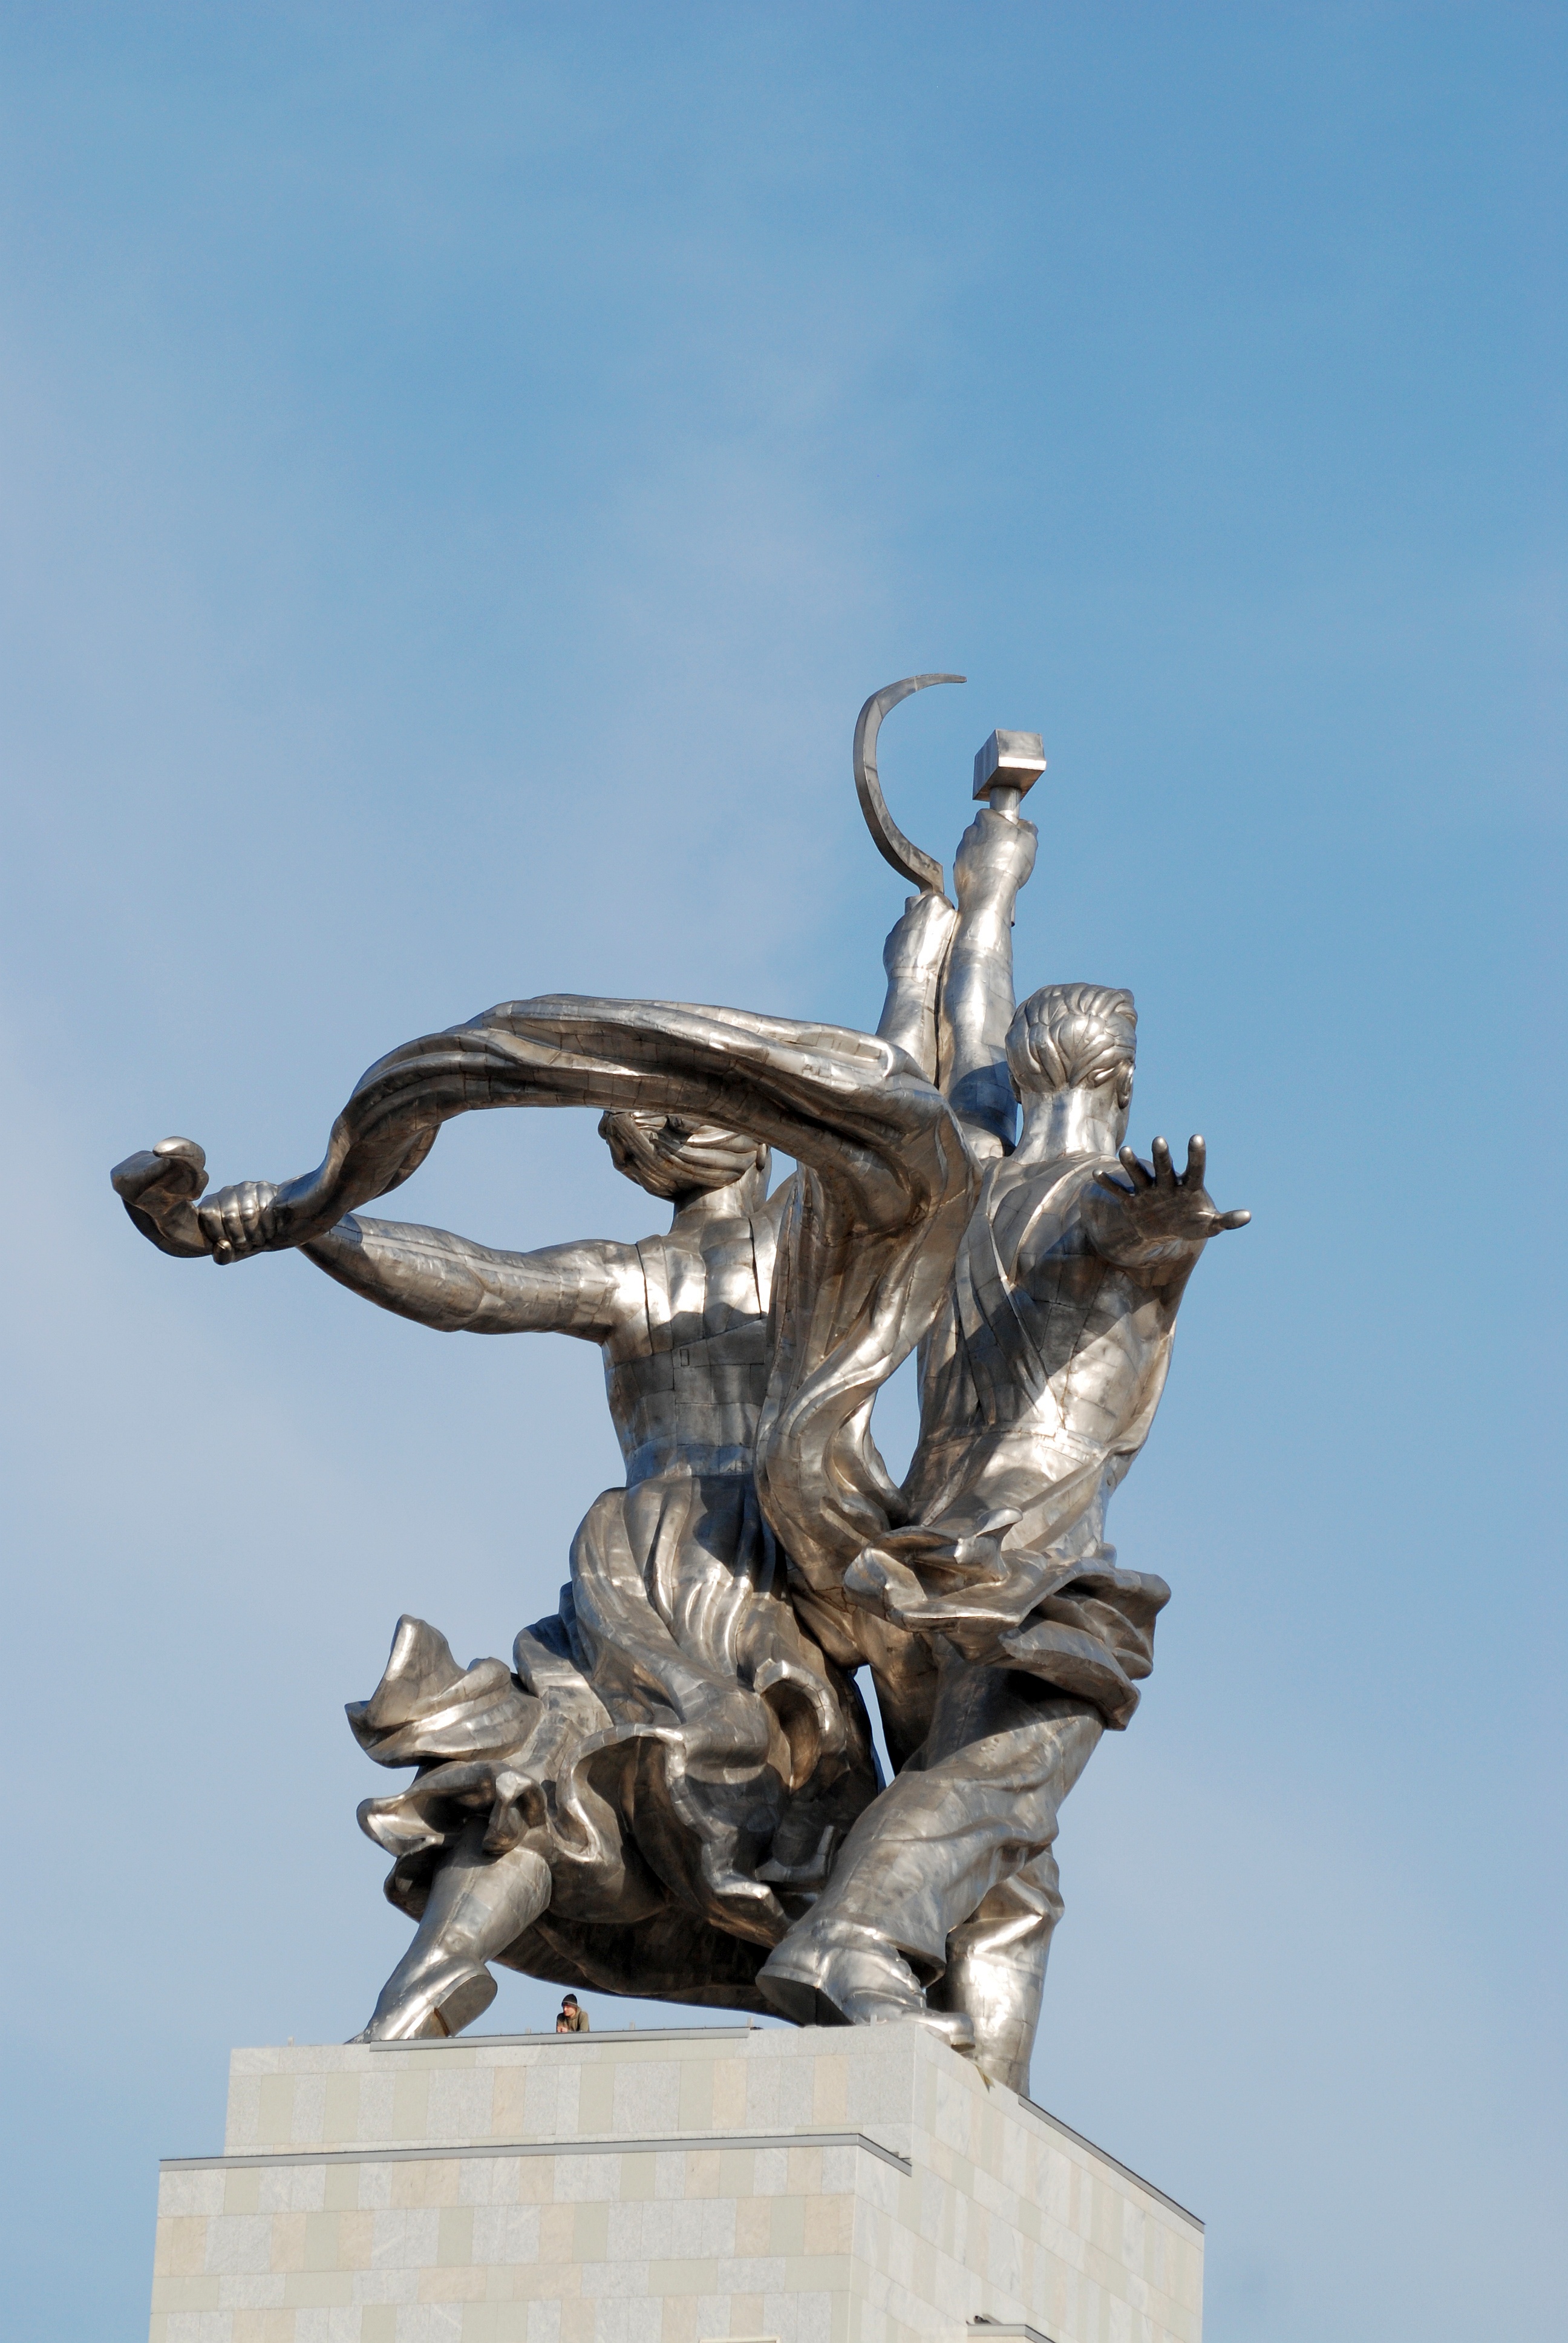
city, monument, cityscape, transport, europe, statue, nikon, sculpture, art, cool image, moscow, nikkor, russia, d80, 70300mm, moskau, nikond80, moscou, 70300mmf4556gvr, bronze sculpture